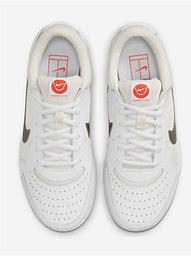
Brand: Nike
Model: Court Zoom Lite 3